Alex Salmond sexual harassment scandal

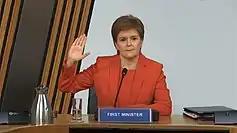
Sturgeon preparing to give evidence to the Committee on the Scottish Government Handling of Harassment Complaints.

Giving evidence in person in February 2021, Salmond claimed that senior figures in the Scottish Government and the SNP plotted to remove him from public life and to send him to prison. In his evidence to the committee, Salmond said there was "no doubt" that Sturgeon had broken the ministerial code in not revealing the 29 March meeting sooner and in not recording what was really a meeting about government business. Sturgeon denied any wrongdoing and disputed Salmond's allegations.